Laura Montoya

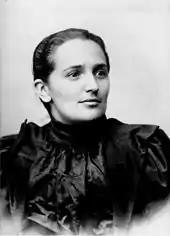
Saint Laura as a teacher

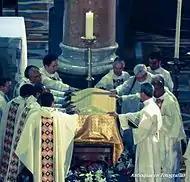
Priests venerating her relics in the Metropolitan Cathedral of Medellín

María Laura de Jesús Montoya Upegui was born on 26 May 1874 in Jericó in the United States of Colombia as the second of three children to Juan de la Cruz Montoya and Dolores Upegui; she was baptized that same day. Her siblings were older sister Carmelina and younger brother Juan de la Cruz; a maternal cousin was Luisa Upegui. During the Colombian Civil War of 1876 her father was killed and the household left poor as a result of this. Therefore she was sent to live with her maternal grandmother; her grandfather was Lucio Upegui.